London Buses route 436

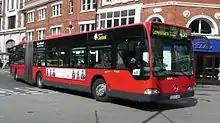
London Central Mercedes-Benz O530G at Victoria bus station in October 2008

Route 436 was introduced on 8 February 2003 when route 36 Queen's Park to Lewisham was curtailed to New Cross Gate. These changes were made in preparation for the introduction of the London congestion charge. Operated by London Central's New Cross garage, it was the third route in London (after "Red Arrow" routes 507 and 521) to be operated by articulated buses.